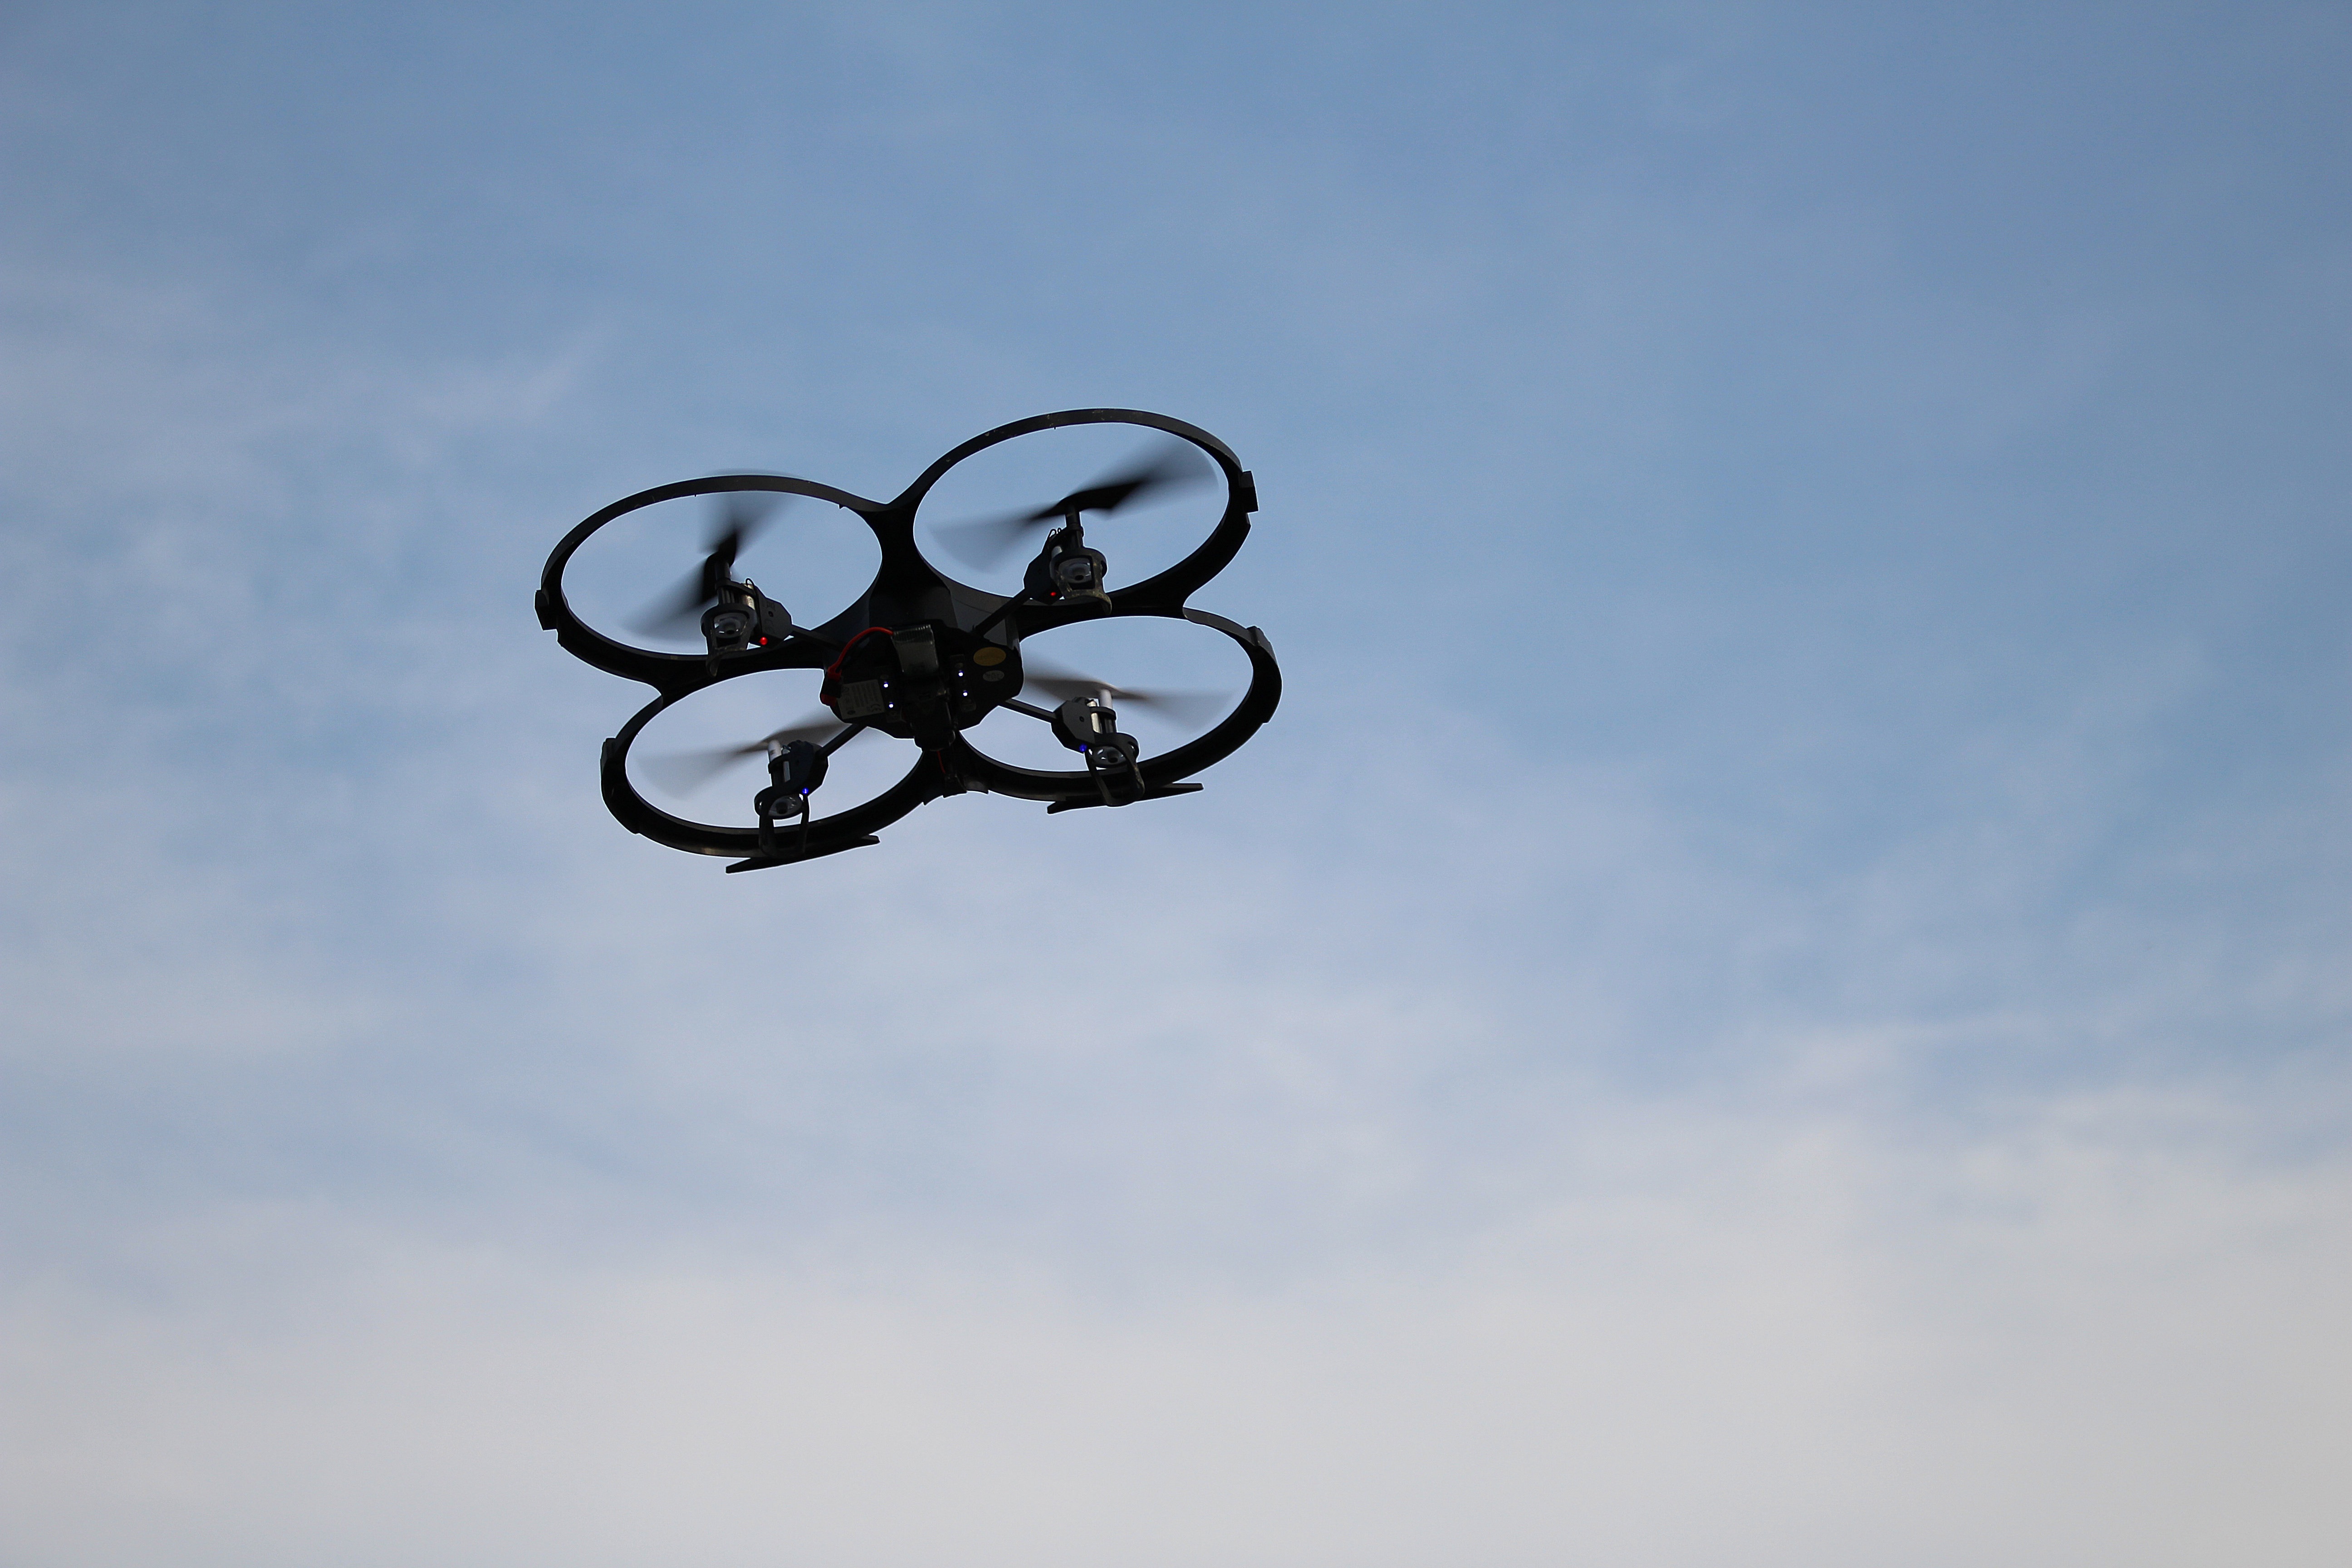
bicycle, aircraft, vehicle, quadrocopter, remotely controlled, freestyle motocross, cycle sport, bicycle motocross, bmx bike, freestyle bmx